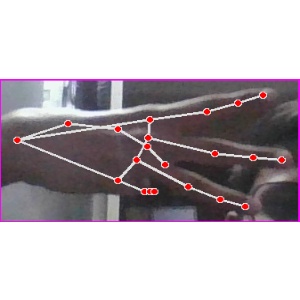
अक्षर: भ